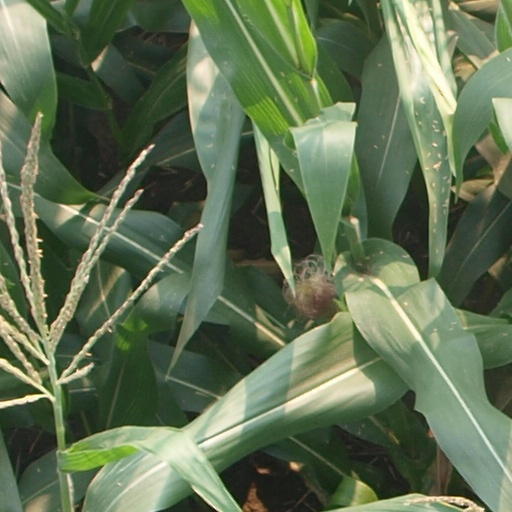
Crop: maize; corn